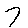
Label: 7